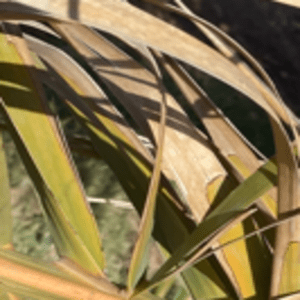
Label: Rachis Blight